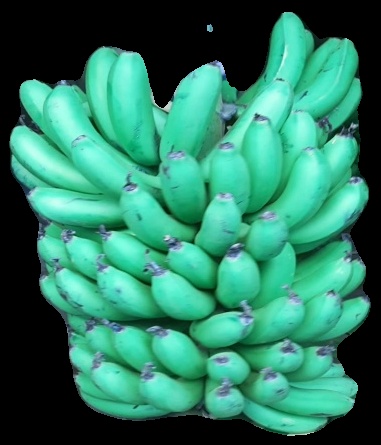
Variety: pachbale
Grade: grade1